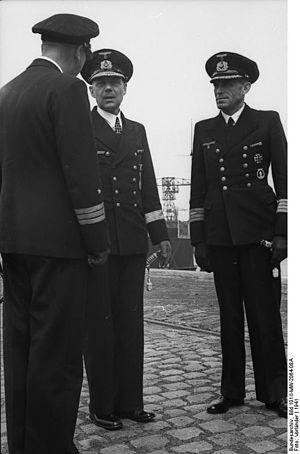
Kommodore est le plus haut grade d'officier de la Kriegsmarine, marine de guerre allemande sous le Troisième Reich. Il n'y avait pas de grade équivalent dans la Heer ou la Luftwaffe, mais « Oberführer » est l'équivalent dans la Waffen-SS.